Azadari Dhapri

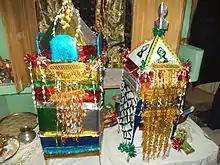
Qasim 7th Muharram In Dhapri Azadari

Azadari Dhapri is a small village in the Chandauli district of Uttar Pradesh state of India. Its nearest city is Mughalsarai.